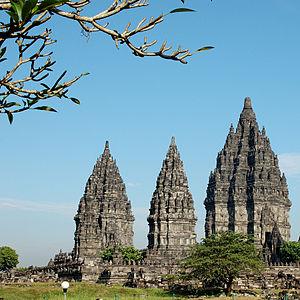
La république d’Indonésie naît le 17 août 1945 avec la proclamation de l’indépendance des Indes néerlandaises par Soekarno et Mohammad Hatta.